Standard Catalogue of British Coins

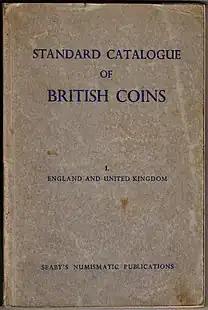
First edition, 1962

The Standard Catalogue of British Coins, also known as "Coins of England and the United Kingdom" and after its founder as the "Seaby Catalogue" or "S." for short, is an English-language coin catalog published annually.